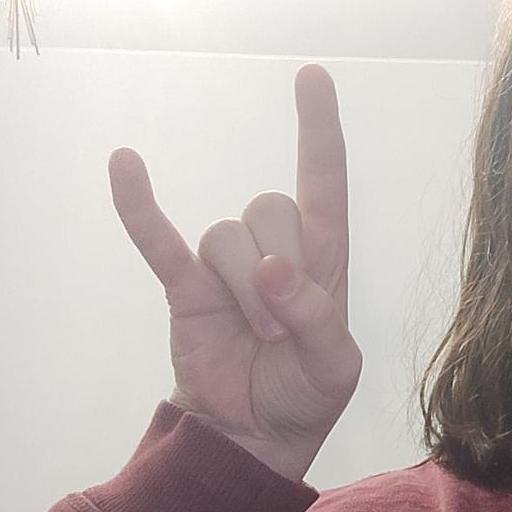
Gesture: rock